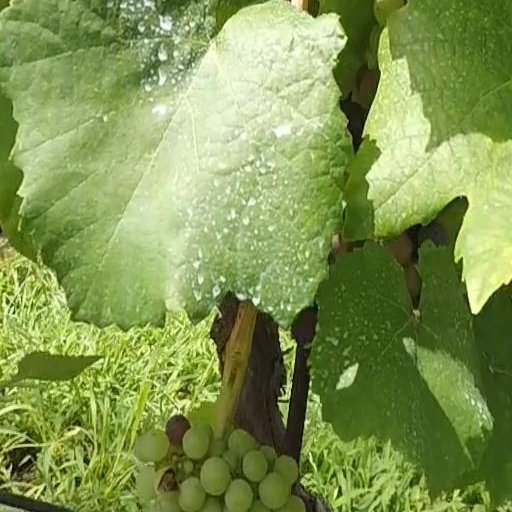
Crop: grape